Angela Merkel

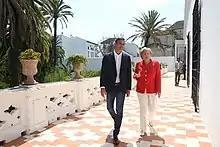
Spanish prime minister Pedro Sánchez and Merkel in Sanlúcar de Barrameda, 2018

Following Merkel's election as CDU Leader, the CDU did not obtain electoral victories in subsequent state elections. In February 2001, her rival Friedrich Merz voiced his intention to become Gerhard Schröder's main challenger for Chancellorship in the 2002 election. Merkel's ambition to become Chancellor was well-known, but she lacked the support of the most influential members within her own party. Rival candidate and leader of the CSU Edmund Stoiber was much more popular within the party at the time. In a private negotiation that came to be known as the Merkel agreed to cede the opportunity to challenge Schröder to Stoiber; in exchange, she was to become leader of the CDU/CSU faction in the Bundestag following the election. Although pre-election polling had indicated that voters strongly favoured Stoiber, he went on to lose the election by a thin margin. The election campaign was dominated by the Iraq War. While Chancellor Schröder had made clear he would not join the war in Iraq, Merkel was in support of the war at the time, although she later claimed that she had opposed it.